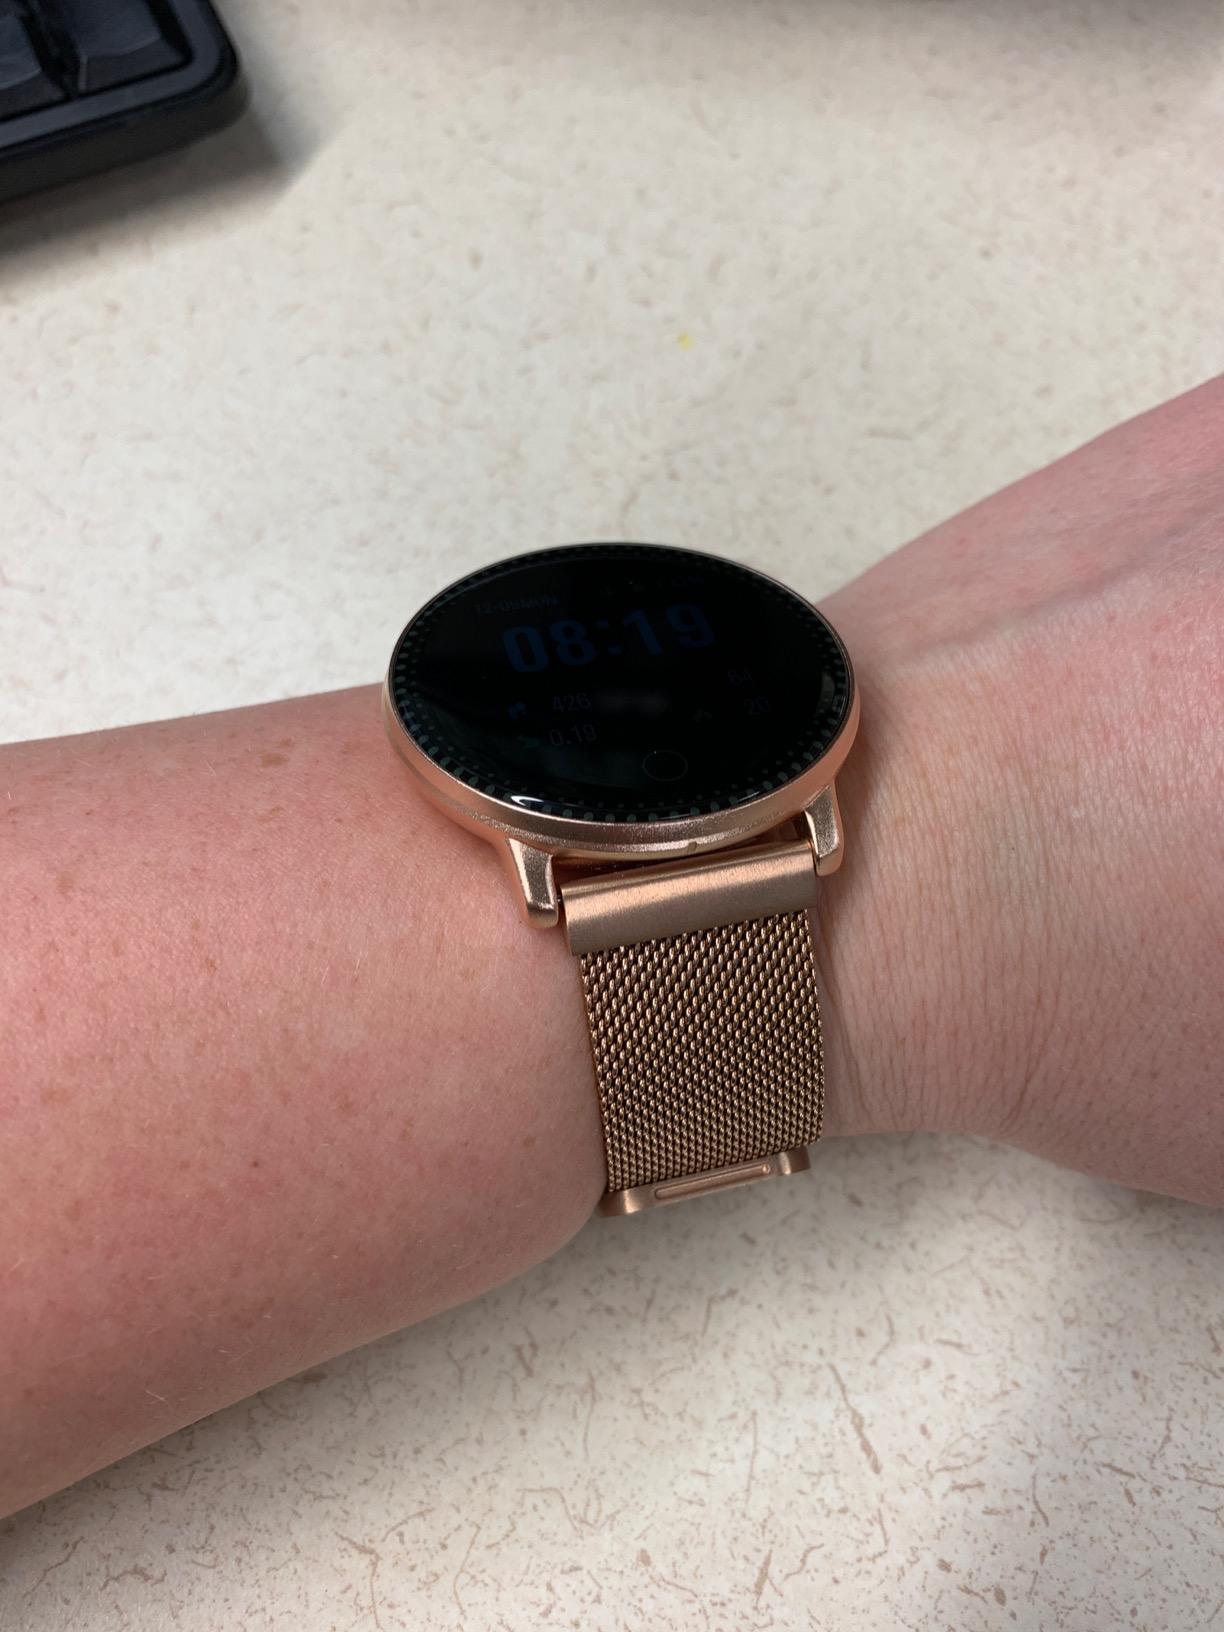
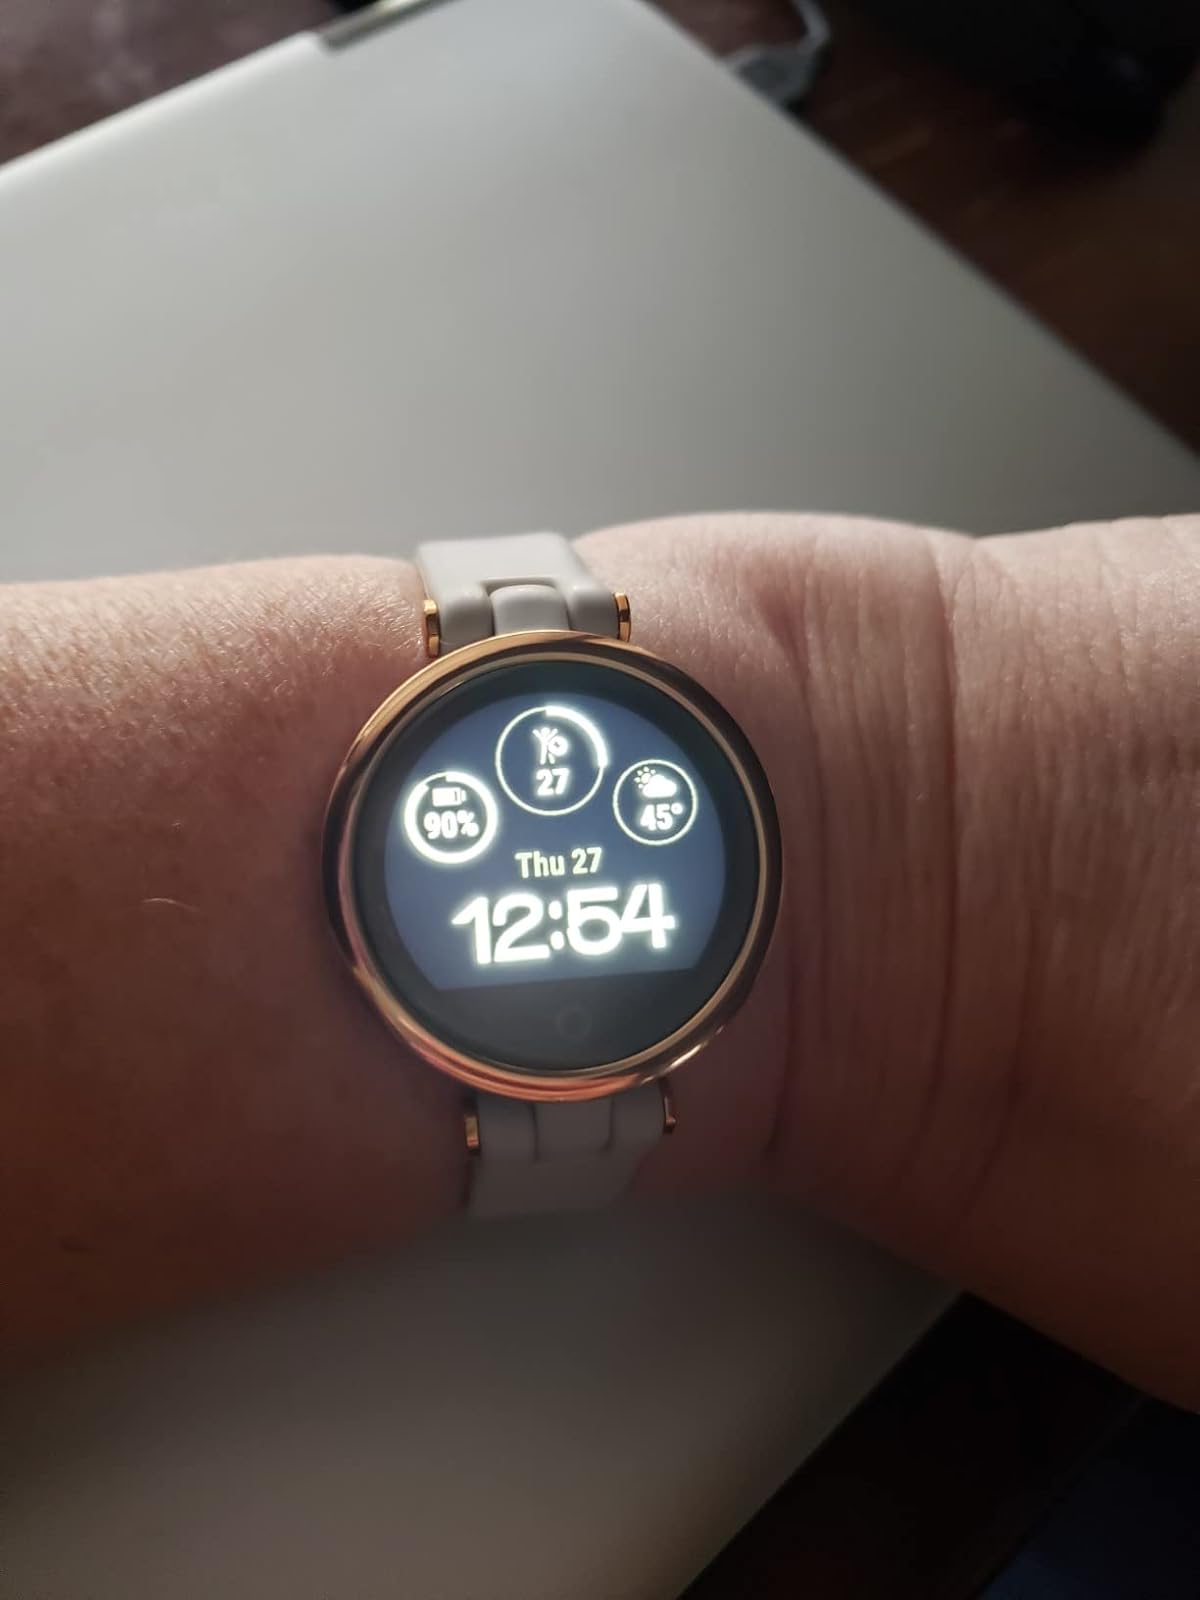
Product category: smartwatch
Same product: no